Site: brandenburg
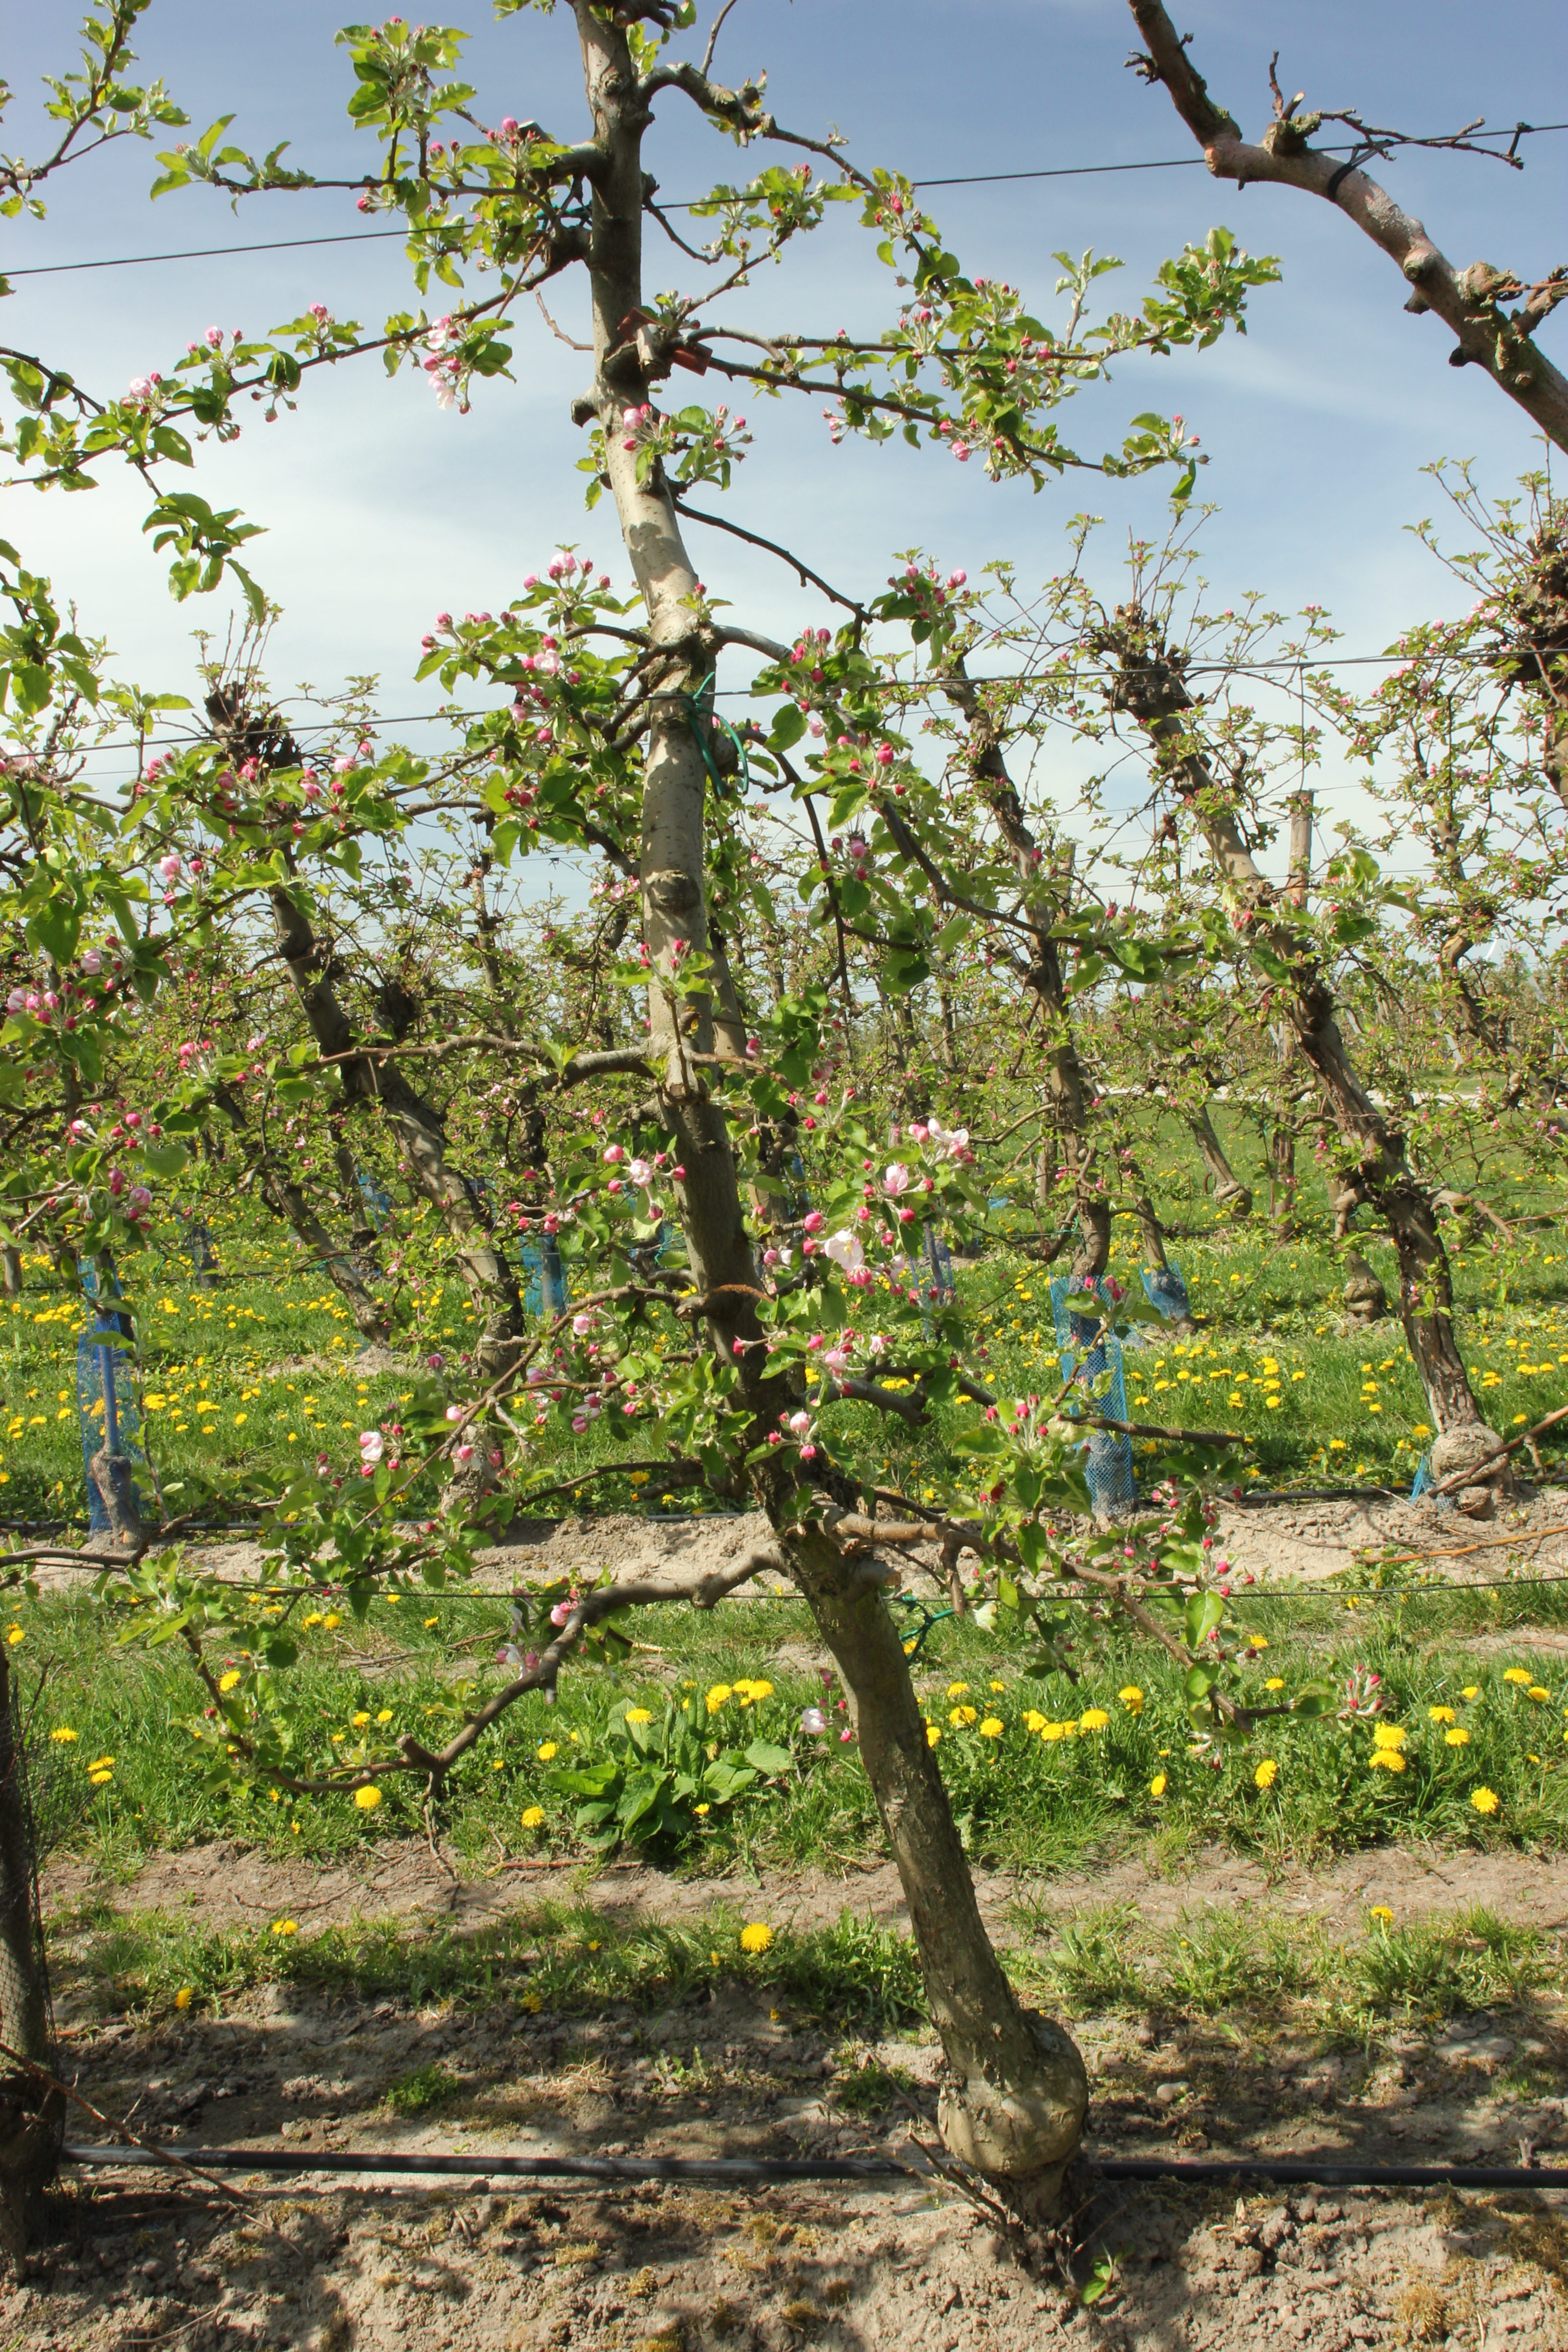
Growth stage (BBCH 57): Inflorescence emergence